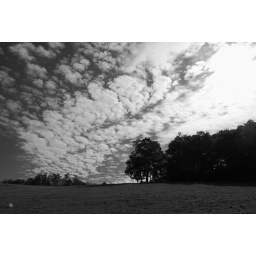
Dramatic sky in cow field.